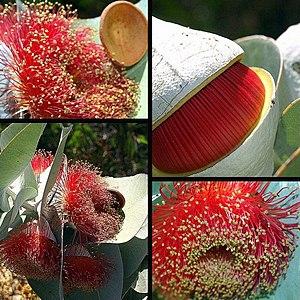
Eucalyptus macrocarpa est une espèce d'eucalyptus de type mallee originaire du sud-ouest de l'Australie-Occidentale et réputé pour ses grandes fleurs spectaculaires.